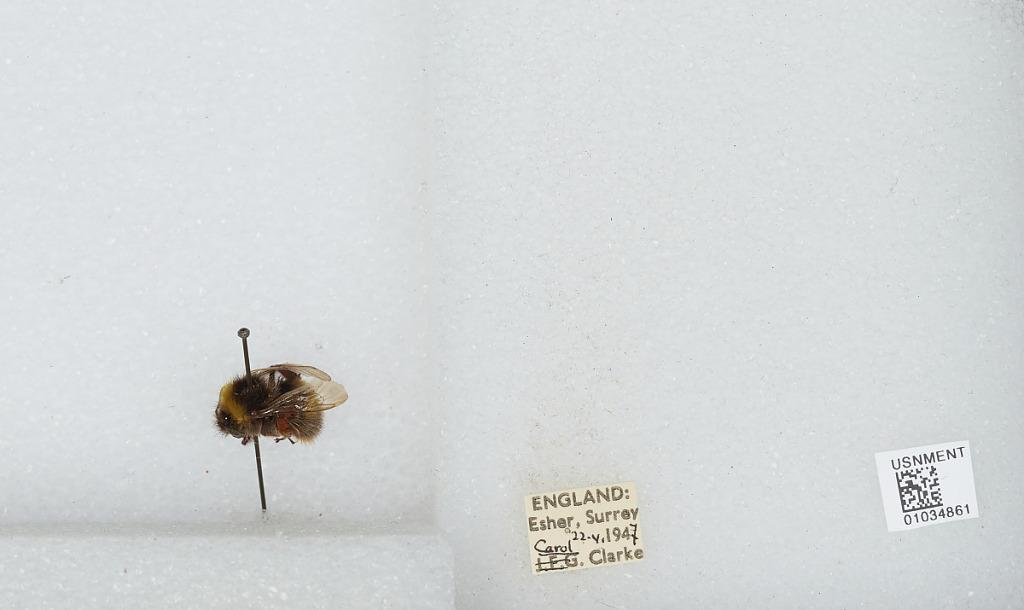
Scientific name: Bombus (Pyrobombus) pratorum (Linnaeus)
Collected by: C. Clarke
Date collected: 1947-6-22
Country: United Kingdom
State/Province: England
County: Surrey
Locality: Esher
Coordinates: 51.3691, -0.365